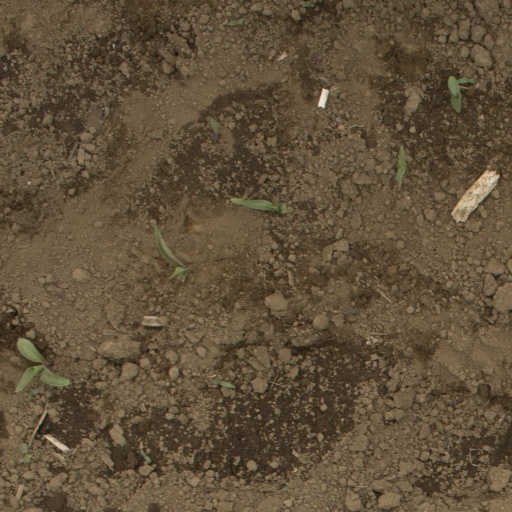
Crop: Jerusalem artichoke